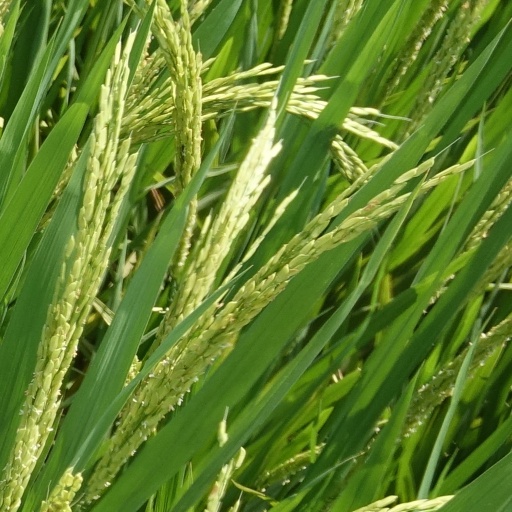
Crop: rice